Rene Gagnon

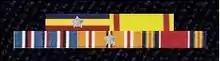
Corporal Gagnon's service ribbons at the time of his discharge from the Marine Corps.

The Marine Corps War Memorial in Arlington, Virginia, which was inspired by Rosenthal's photograph of the second flag-raising on Mount Suribachi, was dedicated on November 10, 1954. Gagnon was depicted as the second figure from the bottom of the flagstaff with the 32-foot (9.8 M) bronze figures of the other five flag-raisers depicted on the monument until a Marine Corps investigation determined in October 2019 that he was not a flag raiser; Gagnon had personally posed for the sculptor.